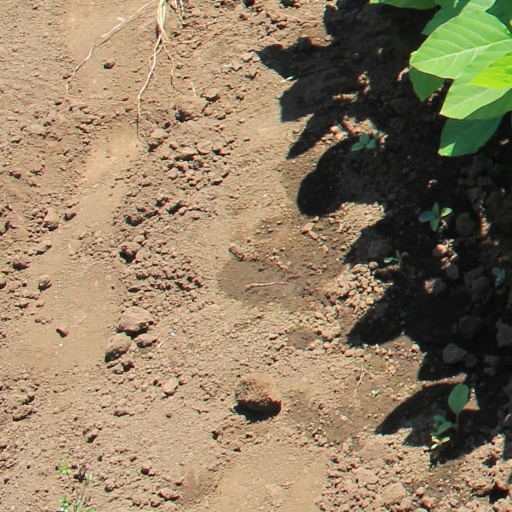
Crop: soybean